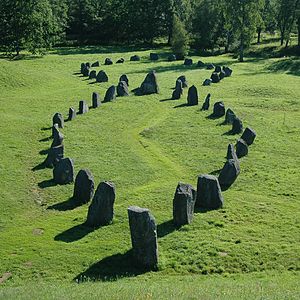
Anundshög / Galleri
Anundshög er en gravhøj nær Västerås i Västmanland. Den har en diameter på 60 m og er omkring 9 m høj, og det er dermed den største i Sverige.